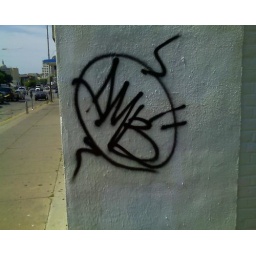
on a wall on gudalupe...then covered up by a wheat paste of a cat with a big red heart